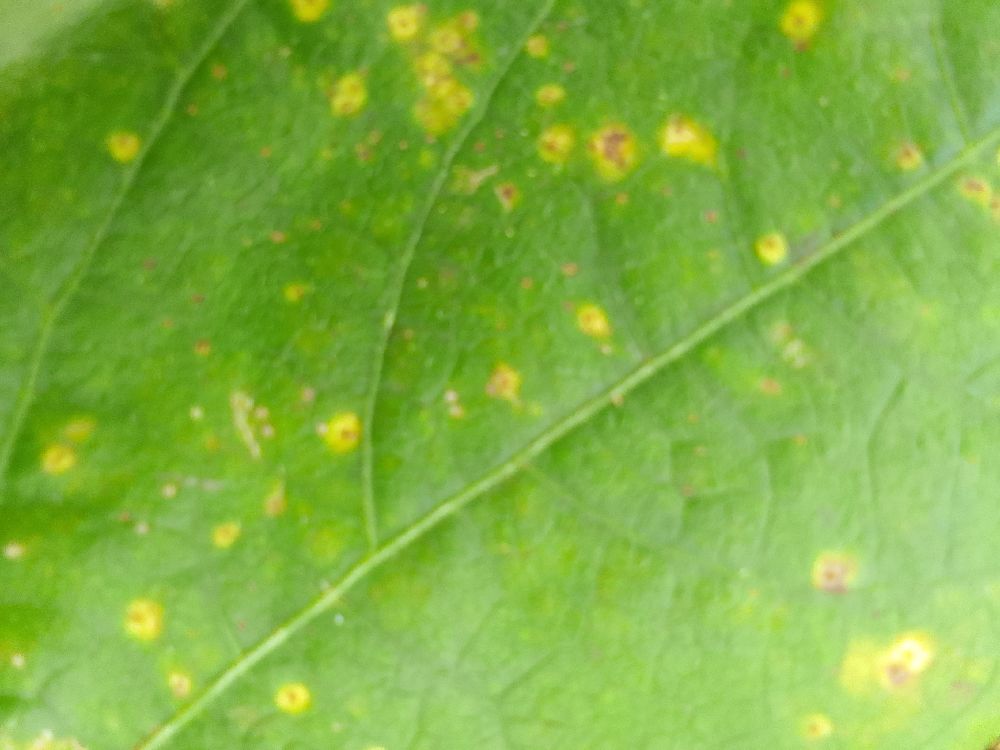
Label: rust